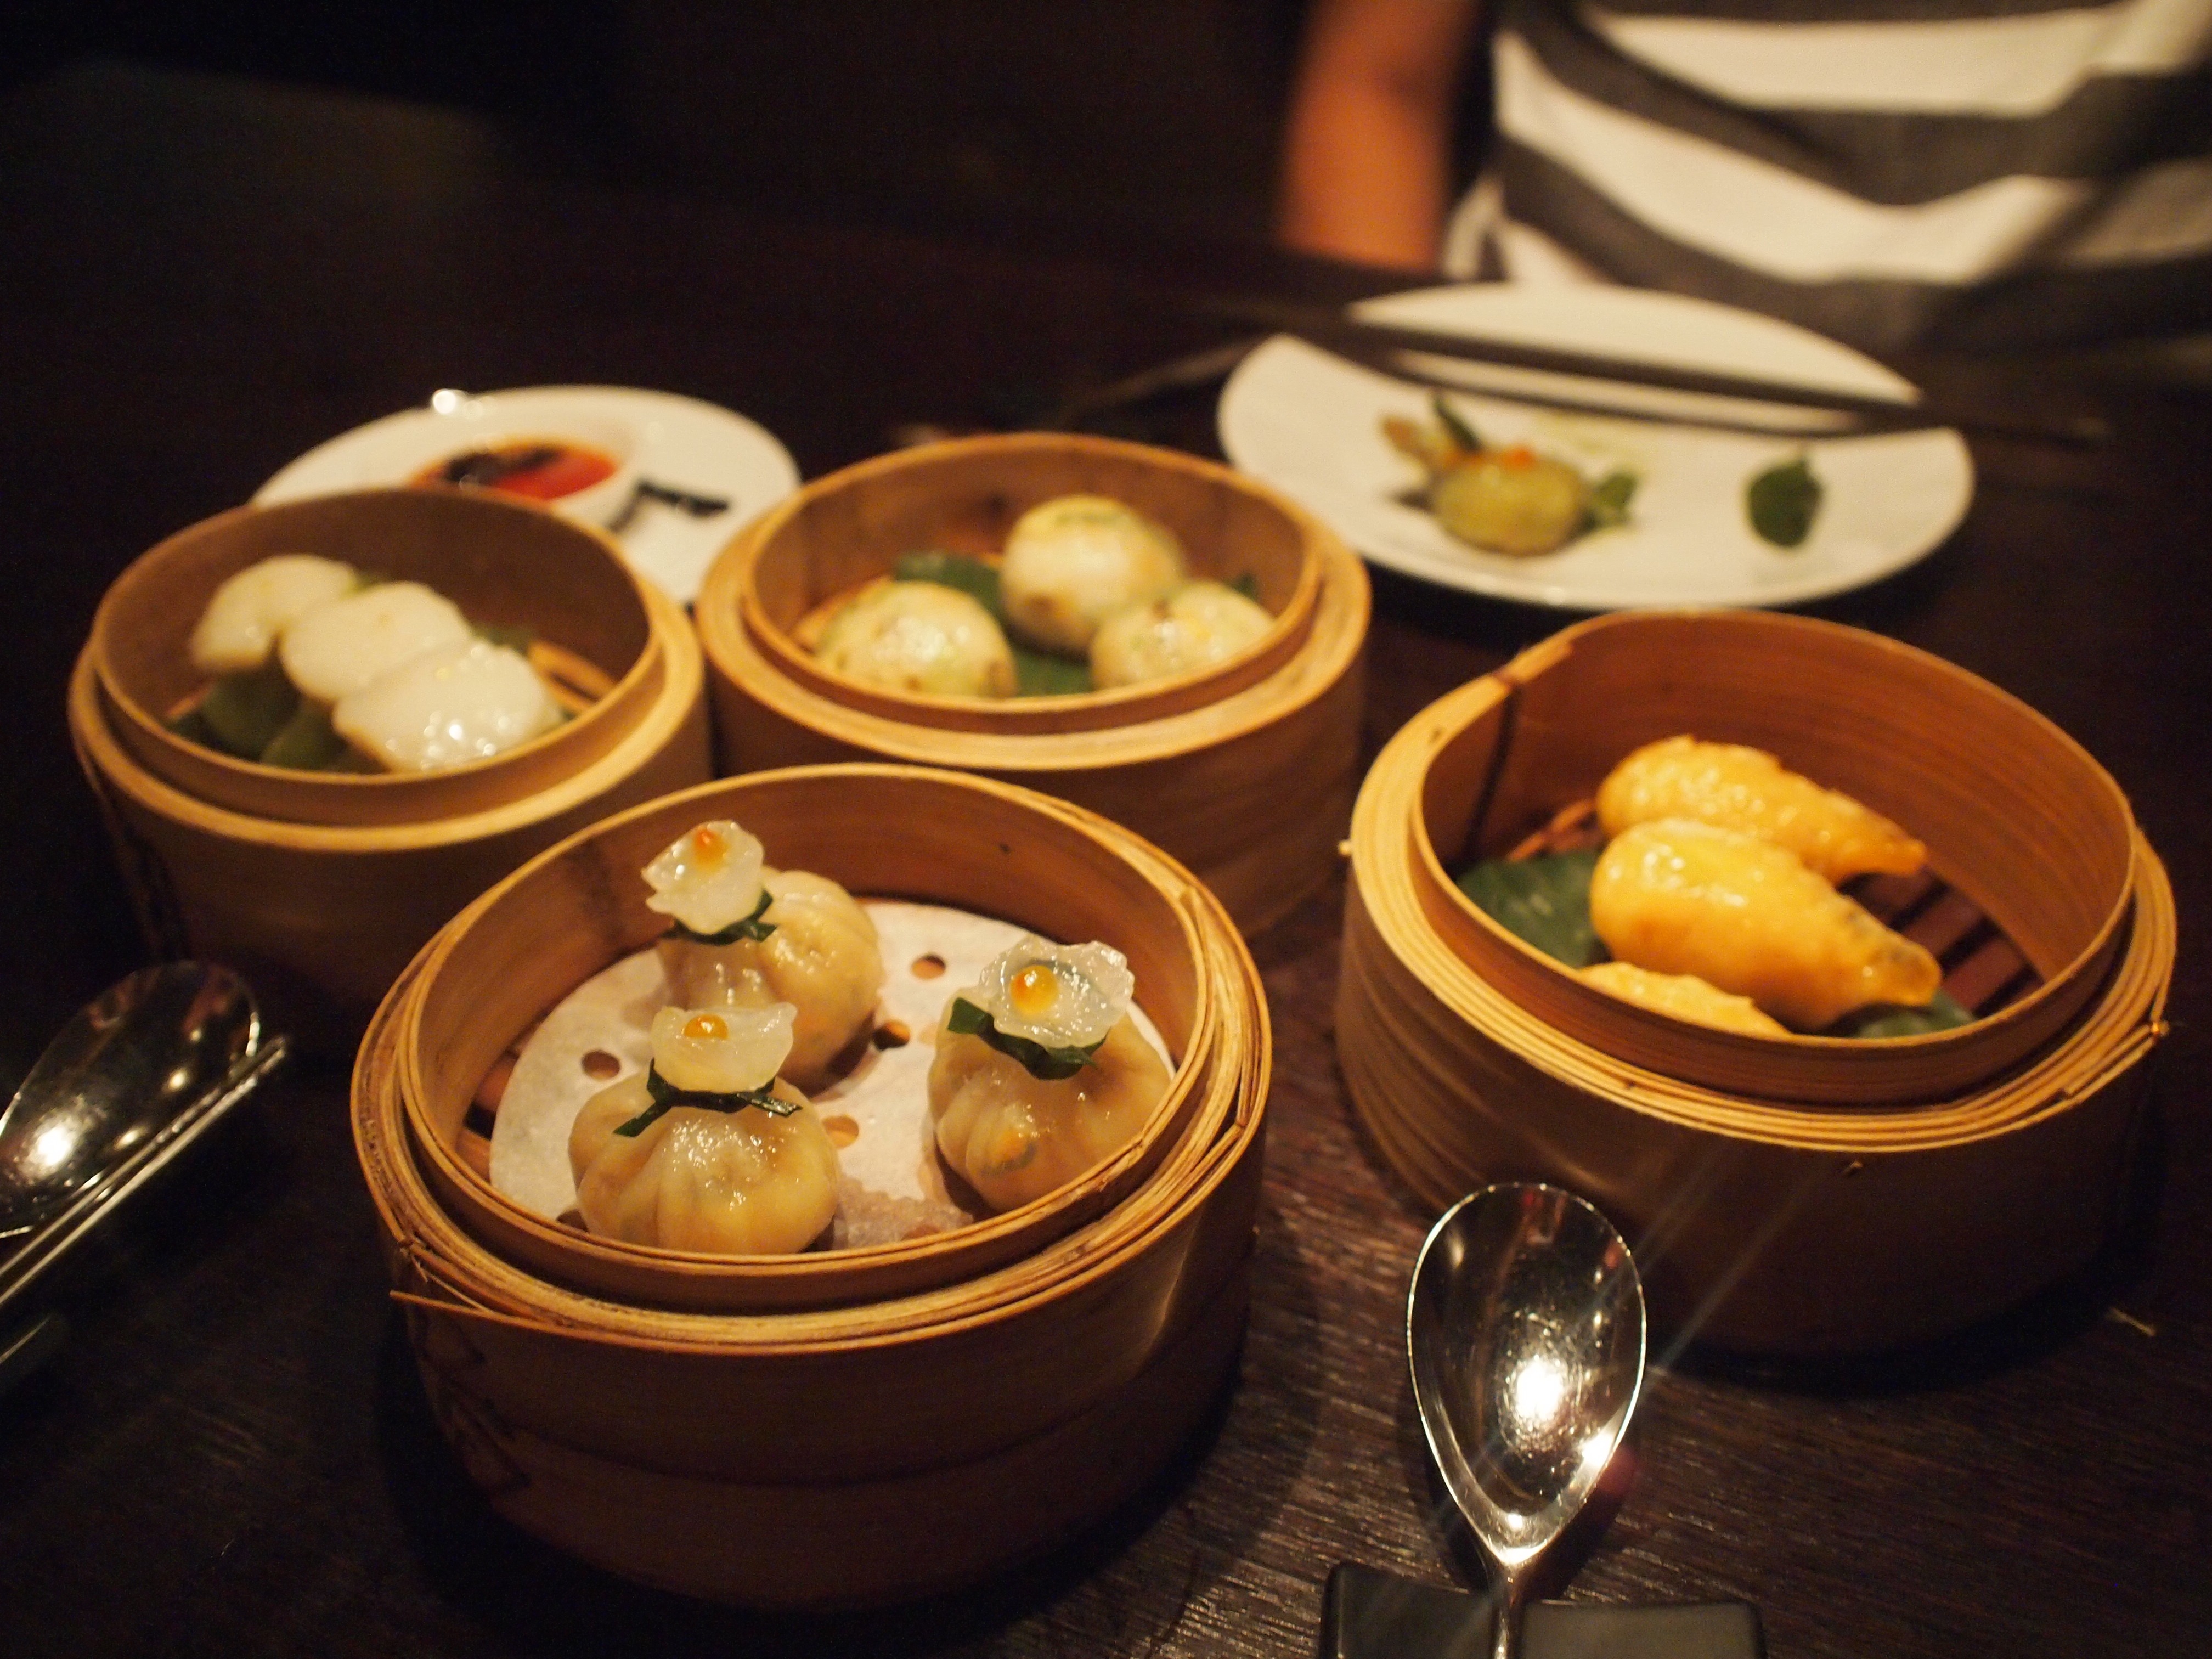
restaurant, dish, meal, food, chinese, breakfast, cuisine, asian food, dumplings, brunch, appetizer, chinese food, dim sum, momo, mongolian food, wontons, dim sim